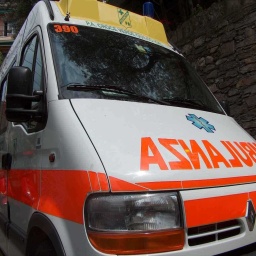
Label: ambulance